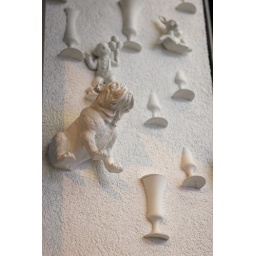
All in all, just another dog in the wall